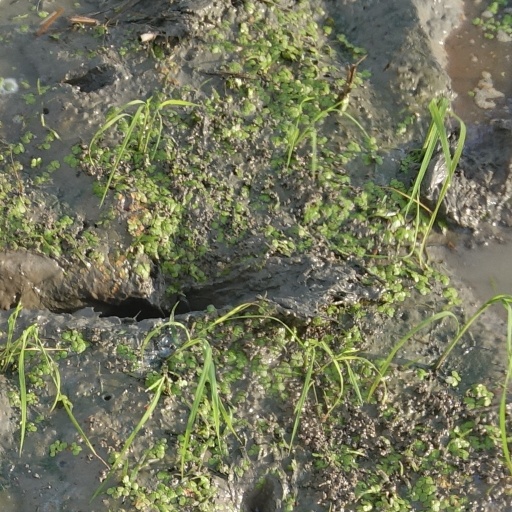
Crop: rice